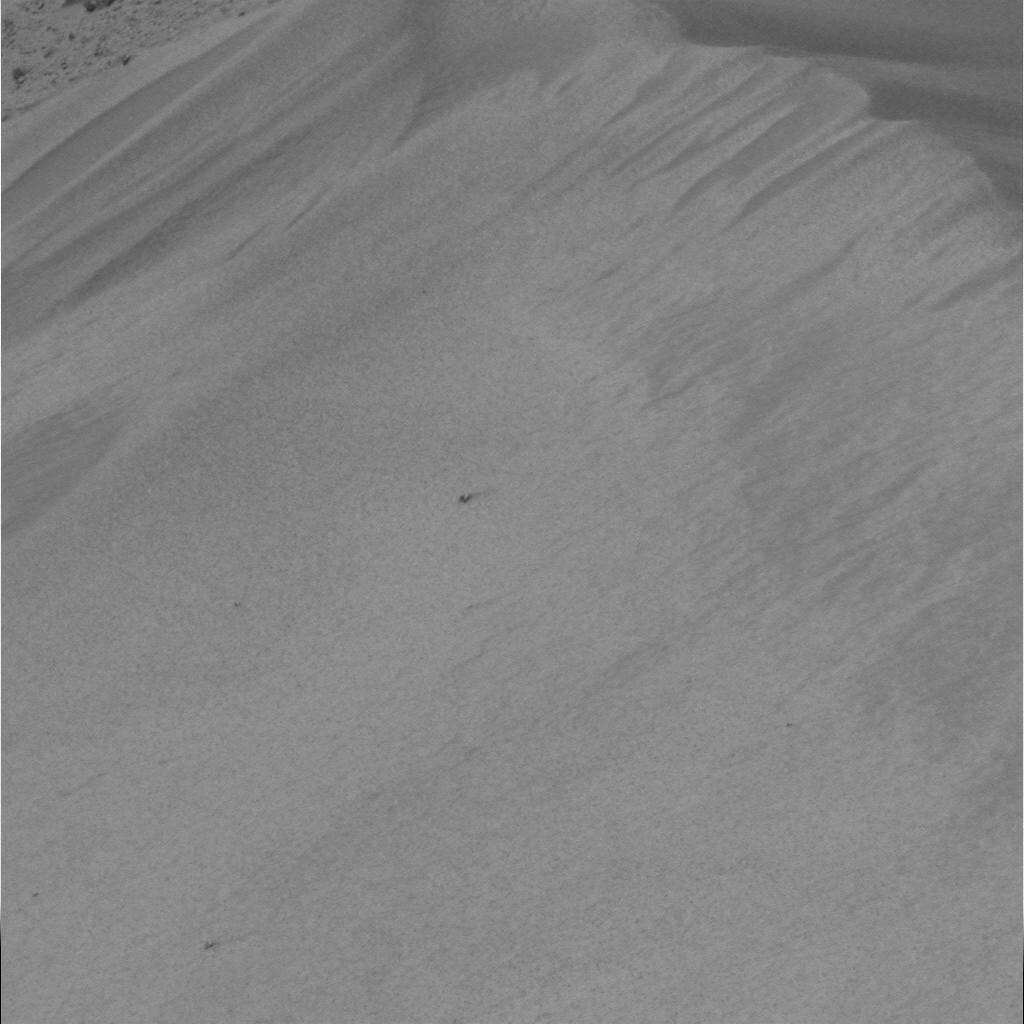
Surface features visible: Dunes/Ripples, Soil, Nearby Surface